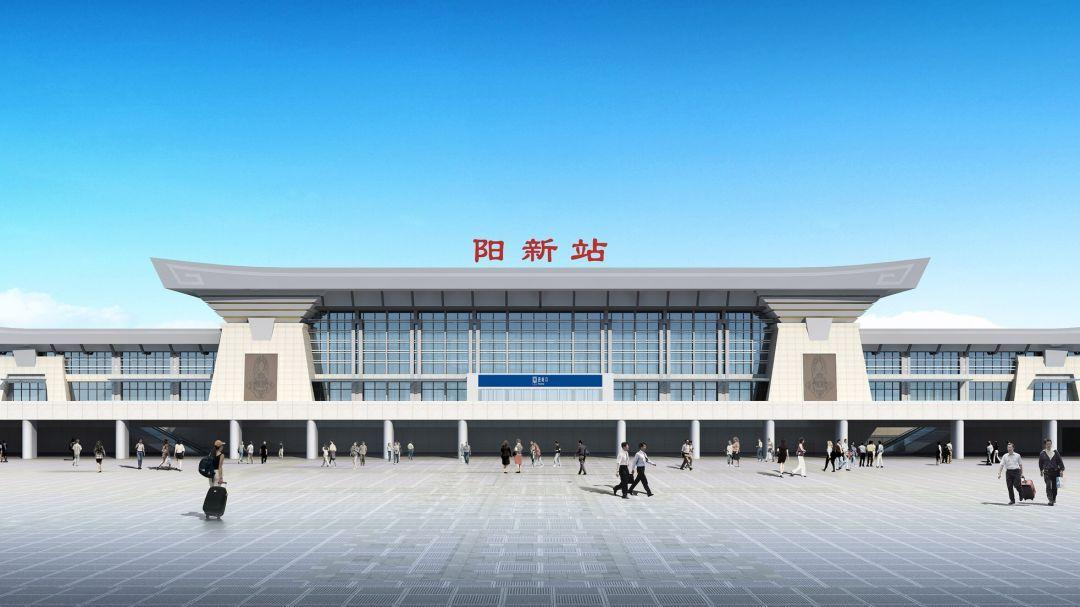
地标名称：阳新站
所在城市：黄石市·阳新县